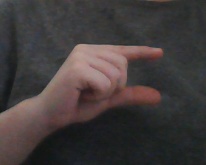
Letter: dal